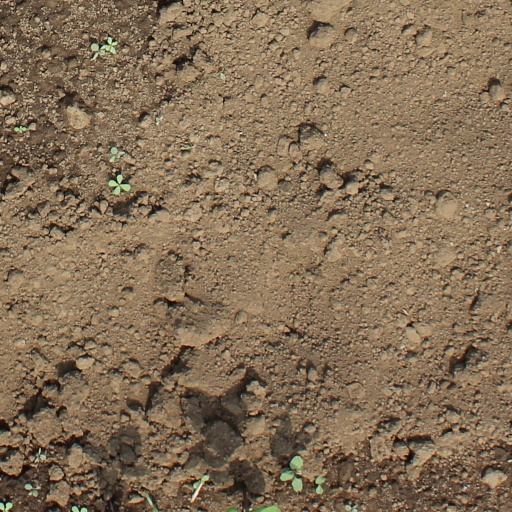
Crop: soybean